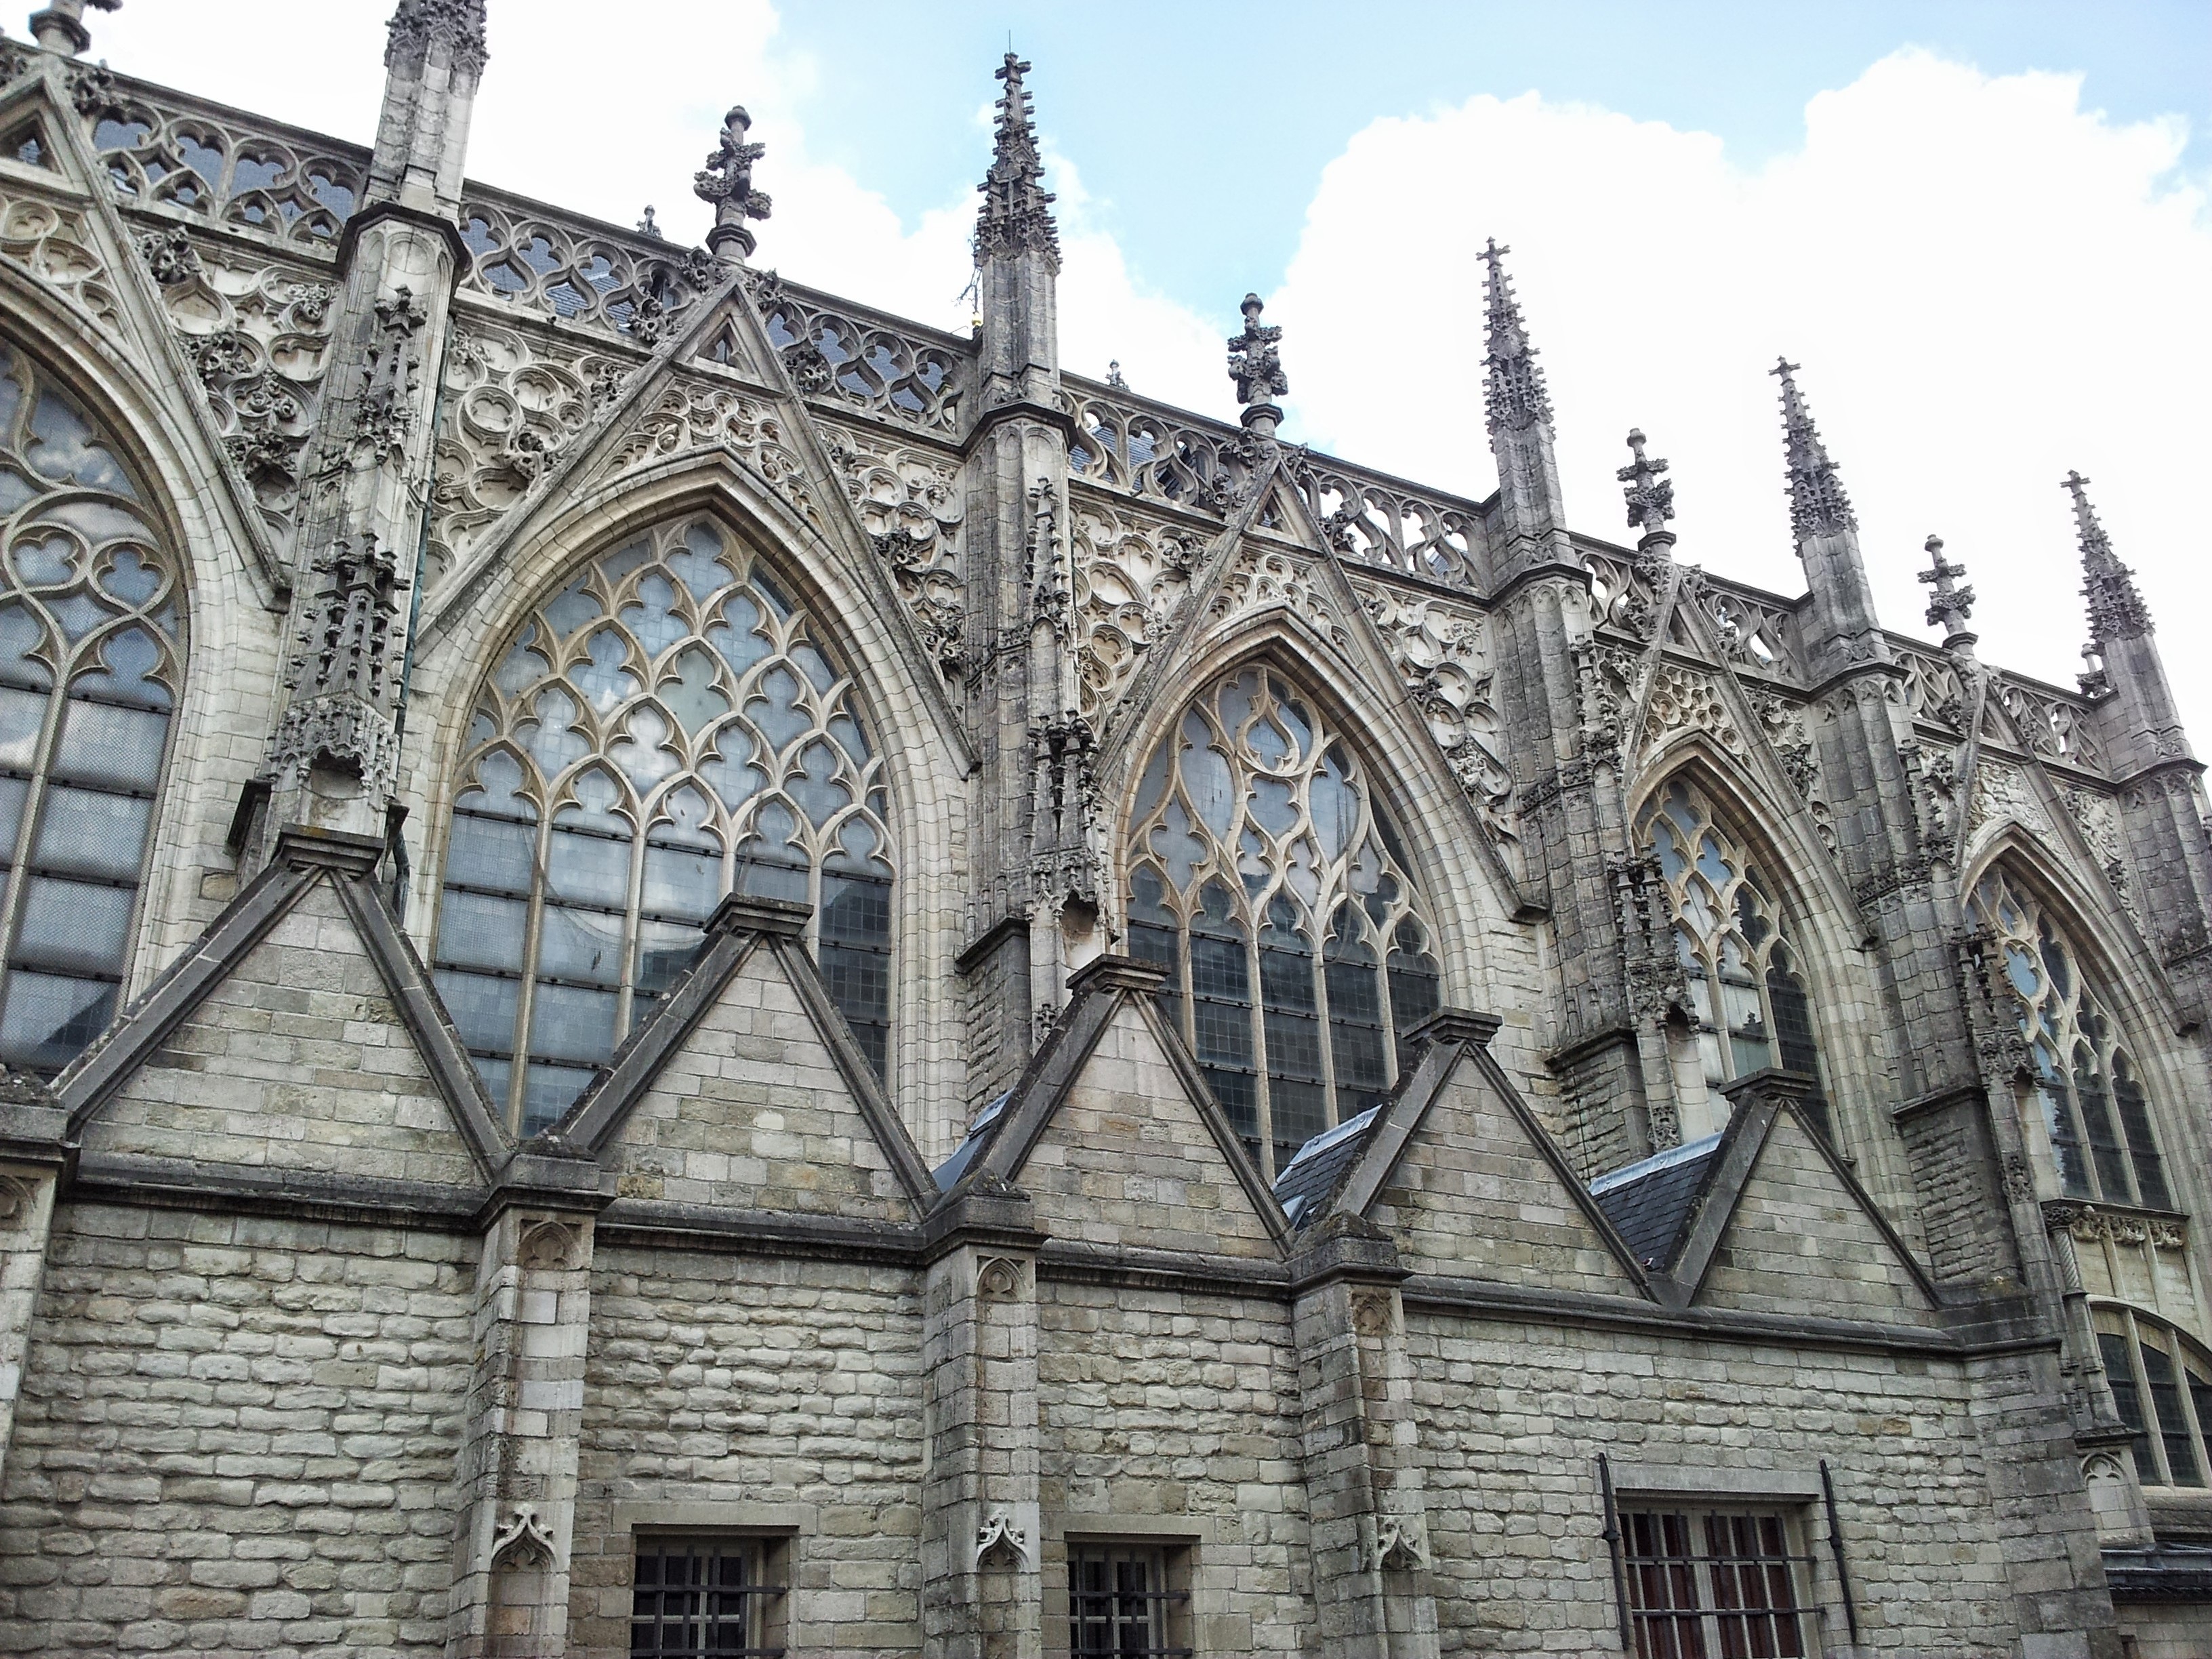
architecture, building, city, landmark, facade, church, cathedral, place of worship, historic building, monastery, synagogue, breda, gothic architecture, tours